Yasmina Khadra

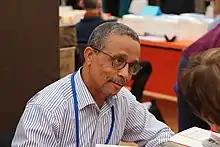

In 2004, Khadra published the crime novel "Dead Man's Share" (Eng. 2009), in which his character Llob becomes the plaything of the mighty in post-colonial Algeria.